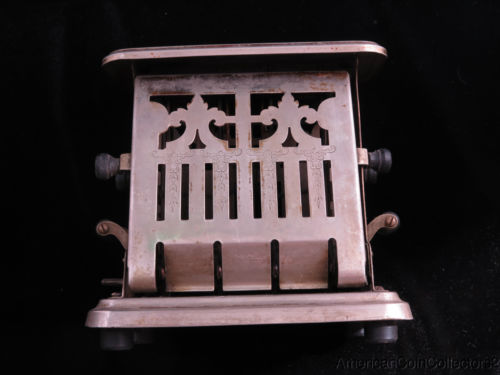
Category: toaster